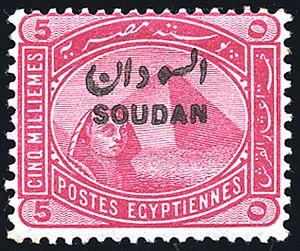
La langue officielle de l'Égypte est l'arabe standard moderne mais la principale langue parlée est l'arabe égyptien, qui ressemble à l'arabe classique, malgré quelques différences de prononciation de quelques lettres et la vocalisation de certains mots qui changent selon les provinces et les villages. Le siwi – tamazight de l'ouest du pays – est toujours parlé à Siwa. Le copte, lui, survit en tant que langue liturgique des chrétiens d'Égypte. Quant au nubien, il demeure une langue parlée par les habitants de Haute-Égypte, dans la région d'Assouan, une région communément appelée Nubie.